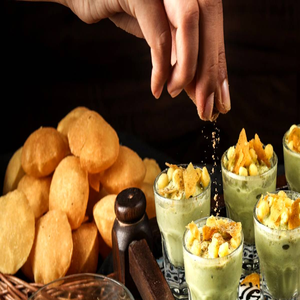
Dish: panipuri